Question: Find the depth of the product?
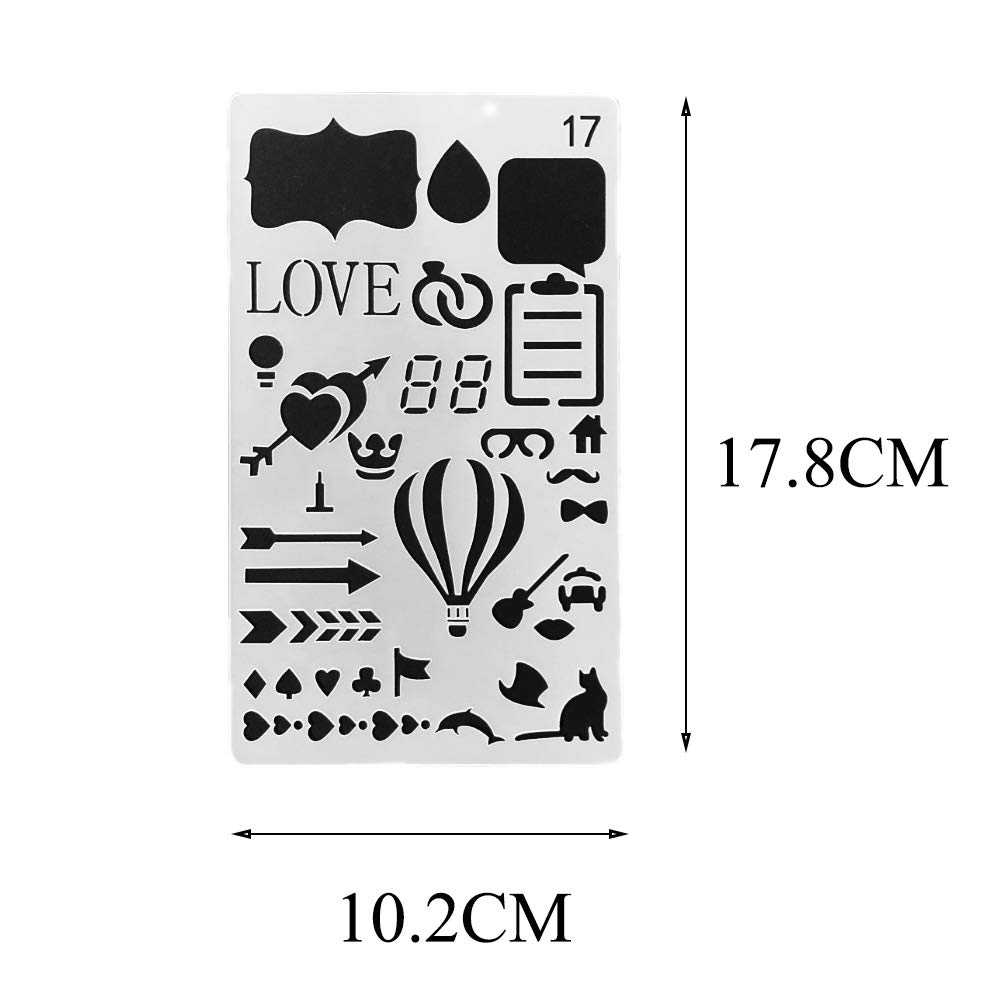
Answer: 17.8 centimetre